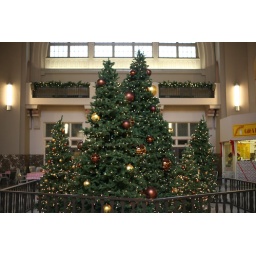
Christmas tree setup in Union Station. Taken just before mom and I got on the Via train to Vancouver.